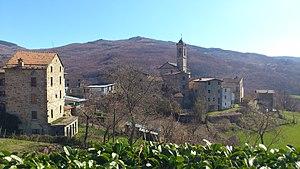
Ferriere est une commune italienne d'environ 1 600 habitants située dans la province de Plaisance dans la région Émilie-Romagne dans le nord de l'Italie.